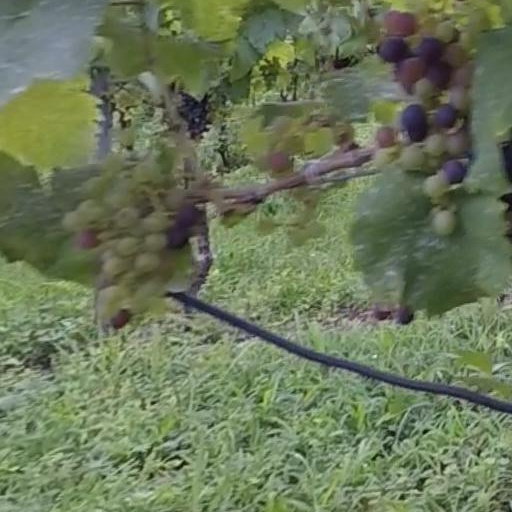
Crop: grape